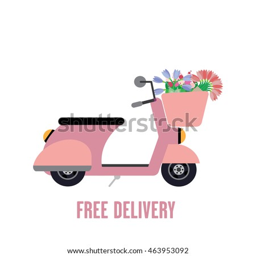
flat moped illustration with flowers in a basket